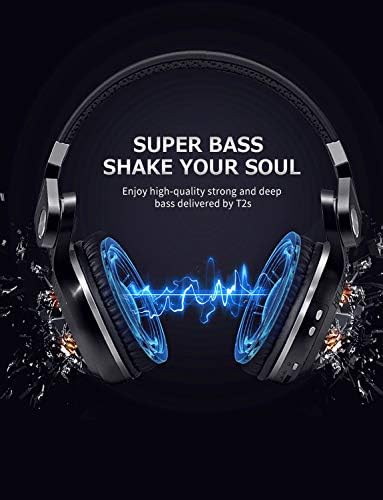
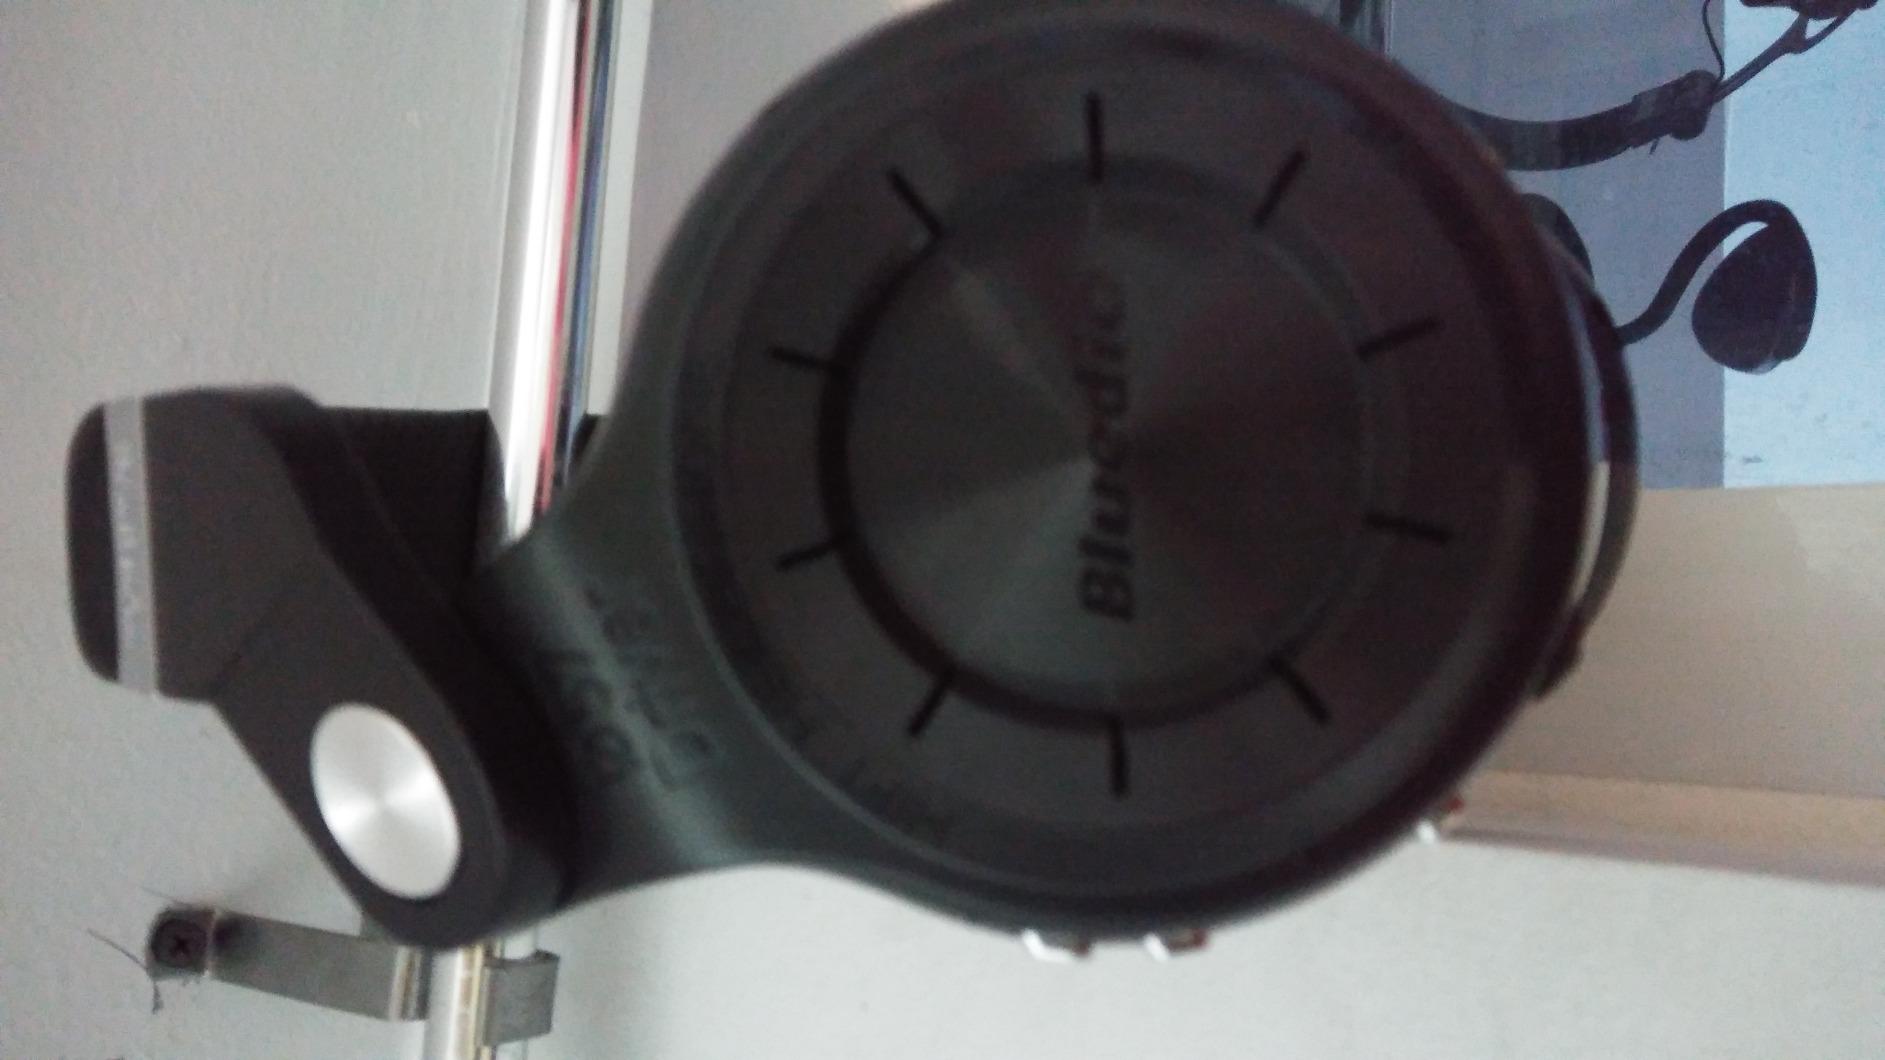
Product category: headphones
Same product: yes